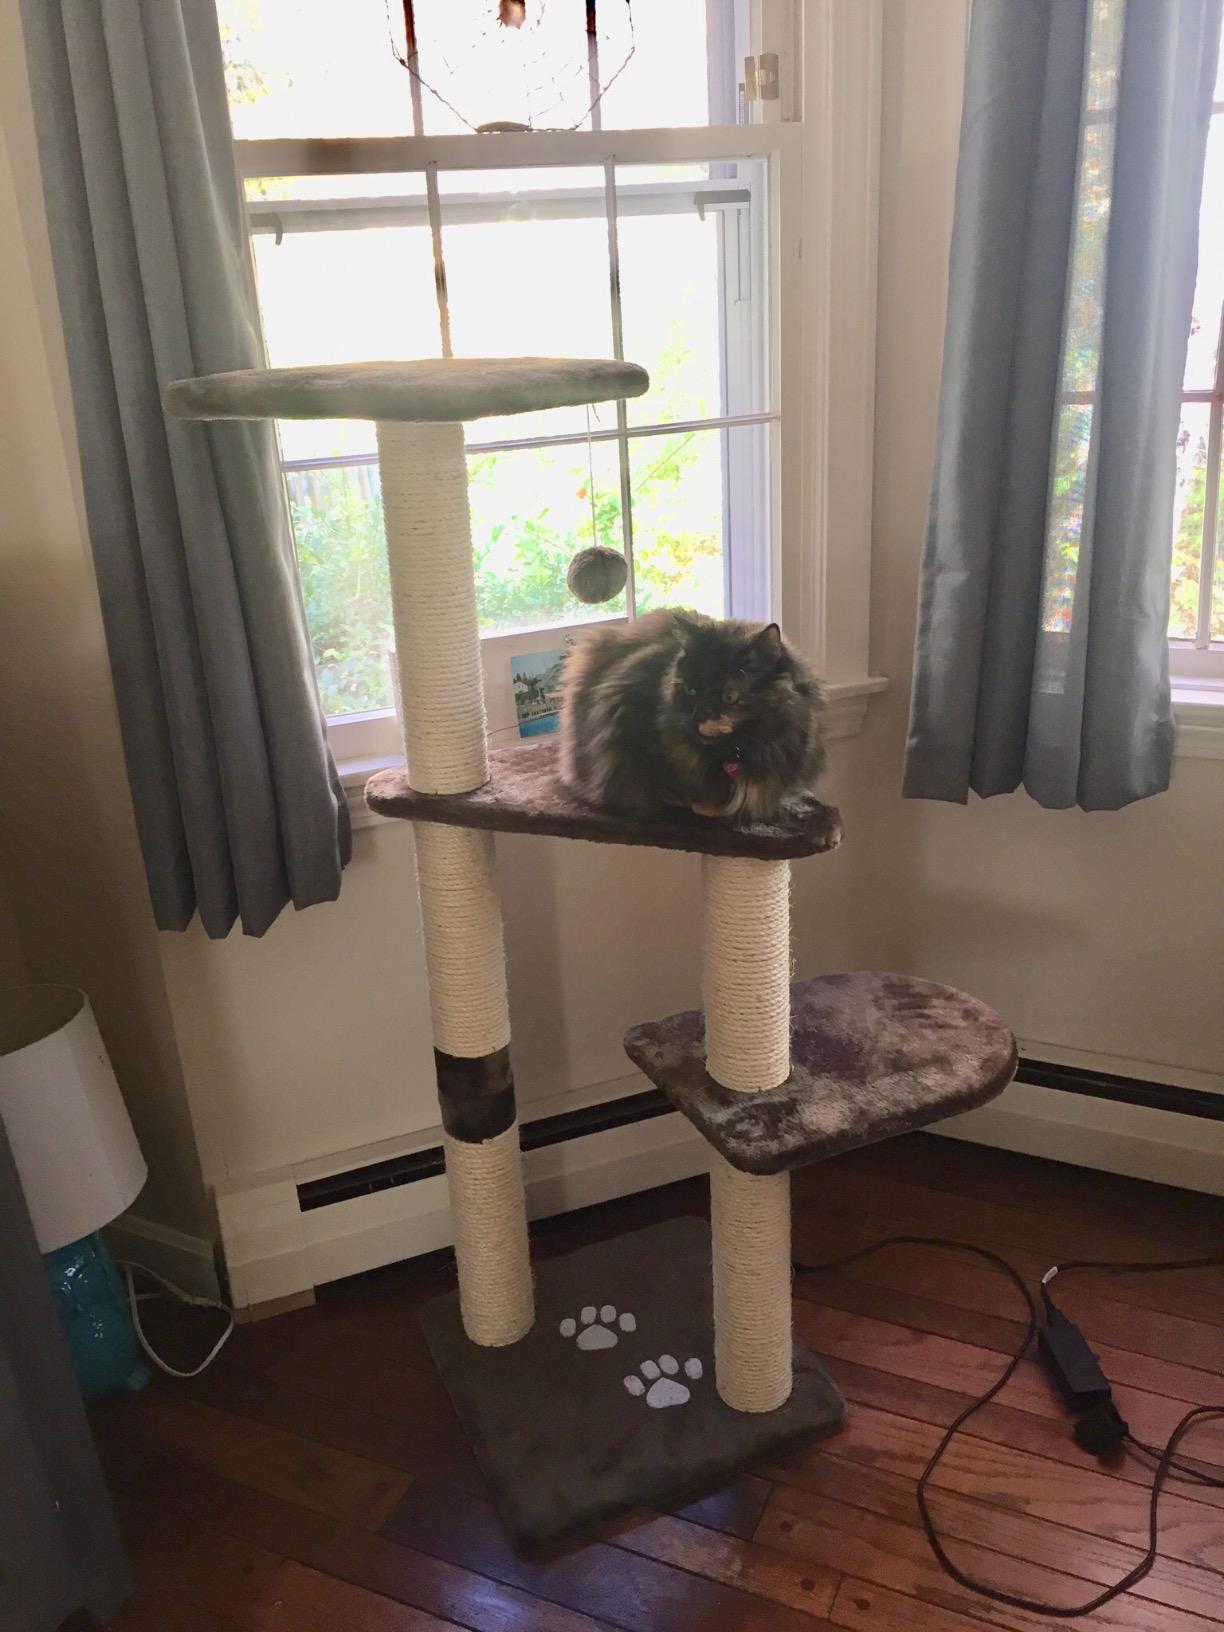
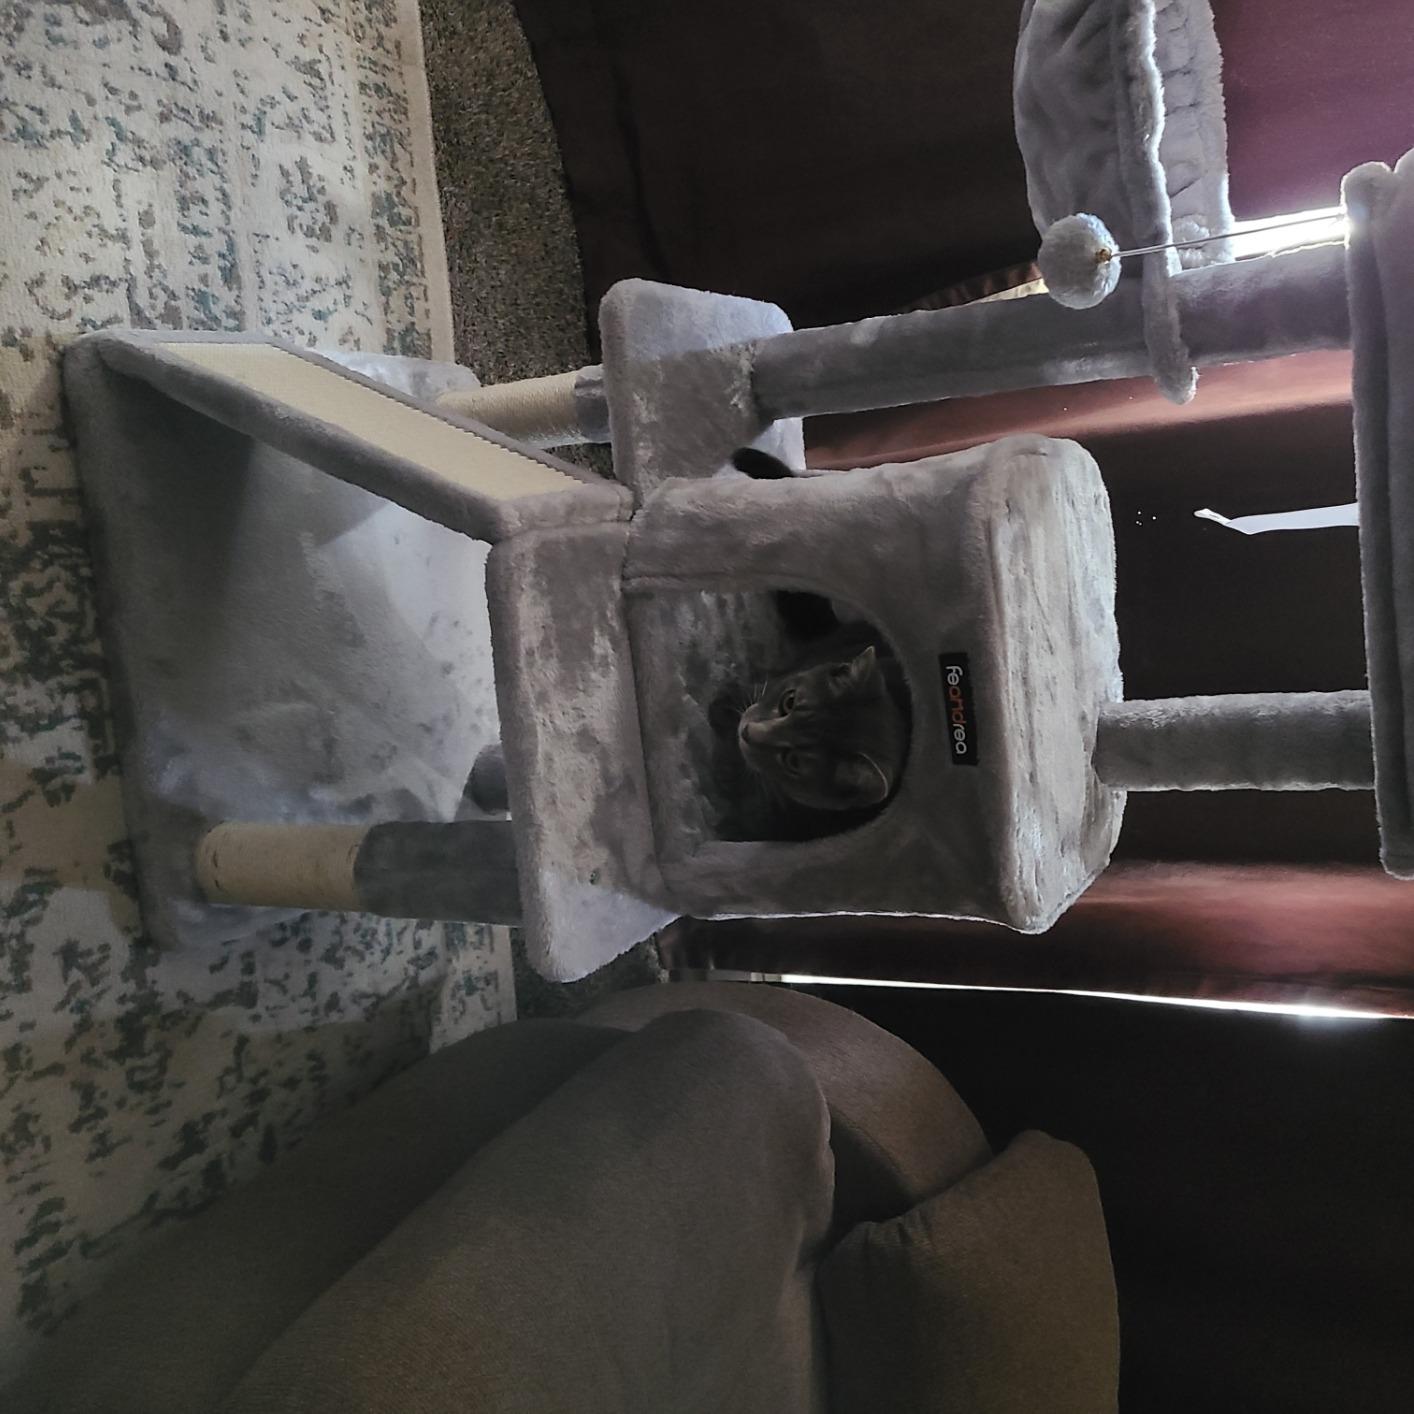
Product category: items_cat tree
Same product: no